Medzev

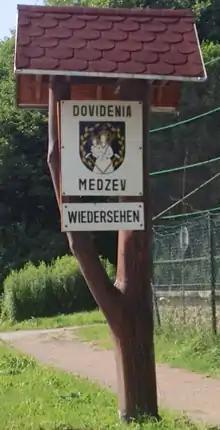
Departure sign "Dovidenia"/"Wiedersehen" when leaving Medzev/Metzenseifen towards Stos.

This village is primarily home to Slovaks, Germans, Hungarians, and Romani. Those people of Germanic origin refer to themselves as "Mantaks", although are more commonly recognized as Zipser Germans or Carpathian Germans.